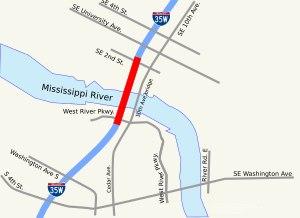
Le Pont autoroutier de l'Interstate-35 Ouest du Mississippi était un pont américain en arc métallique à huit voies qui permettait à l'autoroute 35 Ouest de traverser les chutes Saint Anthony sur le fleuve Mississippi à Minneapolis. Ce pont, ouvert à la circulation en 1967 et entretenu par le Minnesota Department of Transportation, était le cinquième pont le plus utilisé du Minnesota : il était utilisé par 141 000 véhicules en moyenne par jour. Il s'effondra le 1ᵉʳ août 2007, à une heure de dense trafic, causant la mort de treize personnes ; une centaine de personnes furent blessées.